Casa Sollievo della Sofferenza

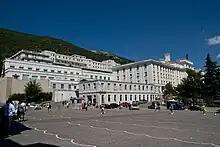
Main building of Casa Sollievo della Sofferenza

Casa Sollievo della Sofferenza has taken an initiative to get into the activities of assistive robotics and artificial intelligence in the care sector in partnership with Konica Minolta Inc. and IIT - Istituto Italiano di Tecnologia. They have welcomed Konica Minolta Laboratory Europe to install robotics facility within the hospital. The robotic setup will accompany a patient during their daily routines.